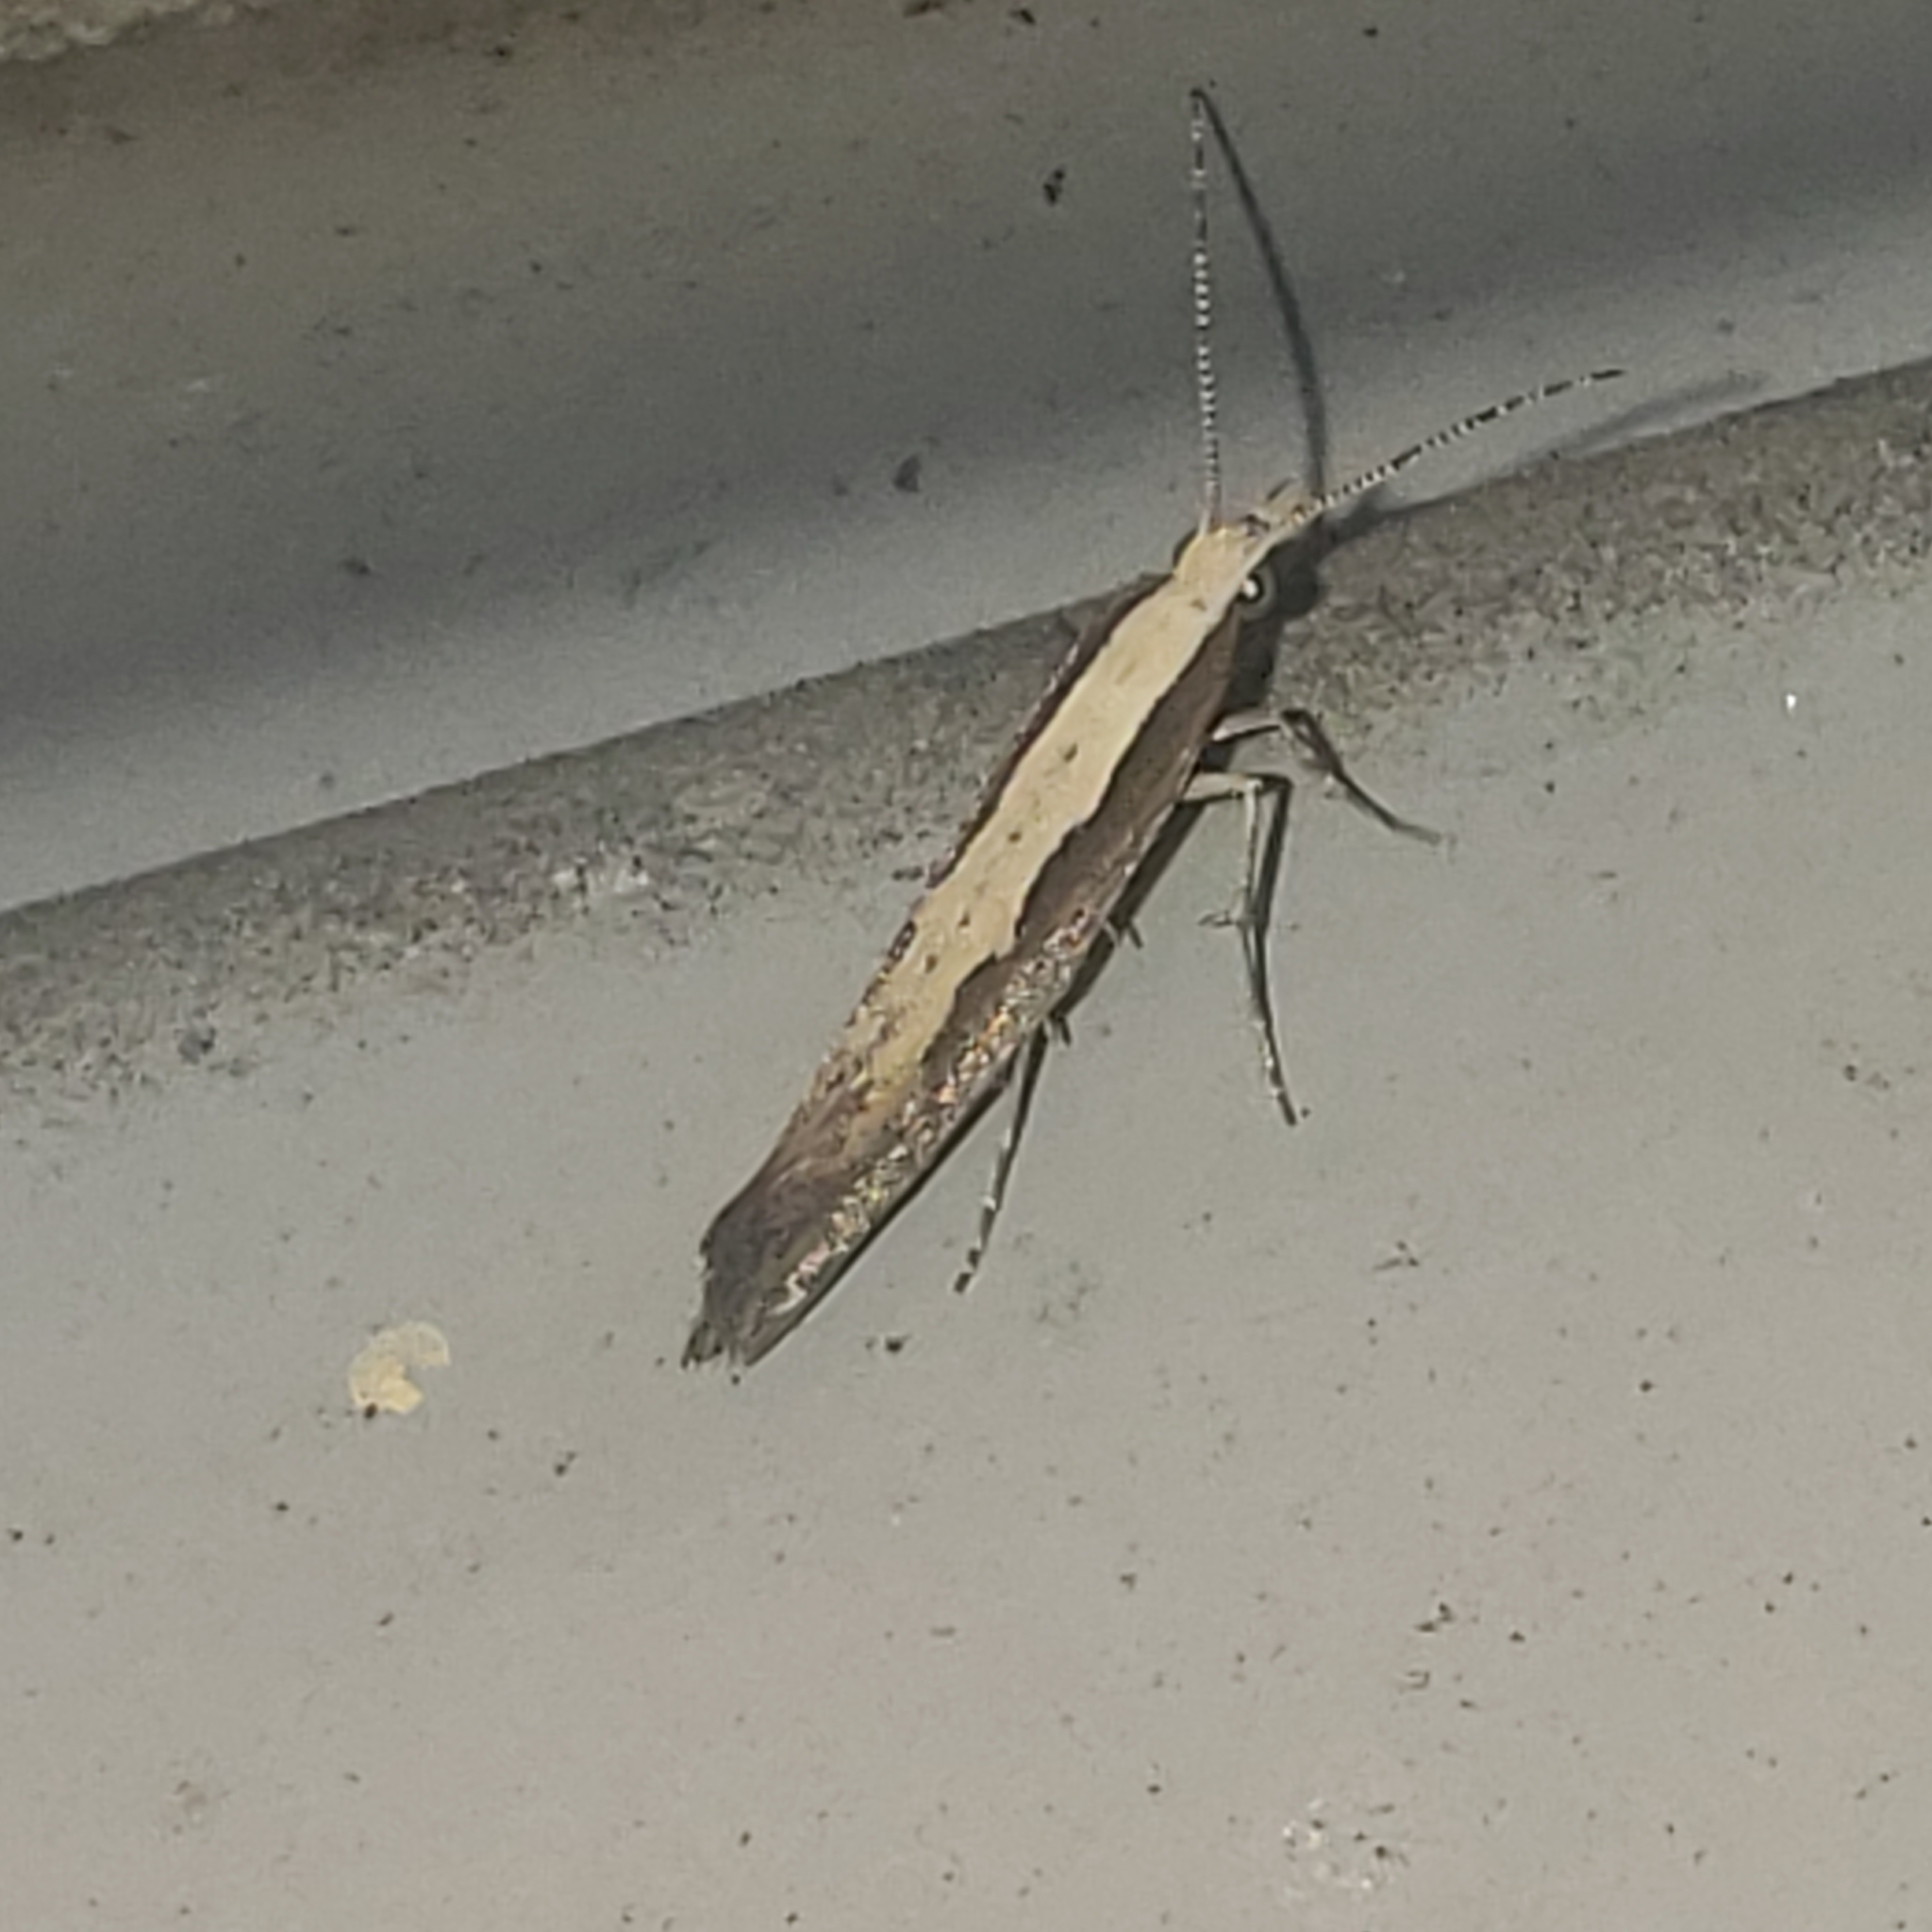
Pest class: diamondback_moth